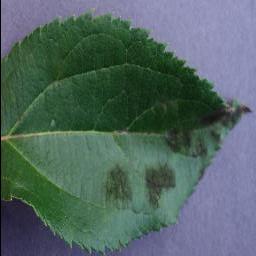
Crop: apple
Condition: scab